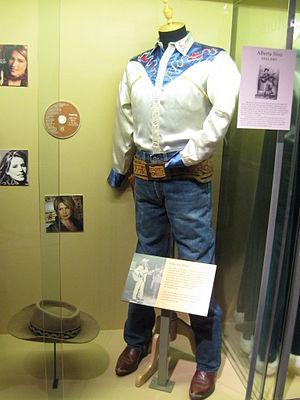
Eric Charles Edward ou Alberta Slim est né dans le Wiltshire, en Angleterre le 2 février 1910 et mort le 25 novembre 2005 à Surrey en Colombie-Britannique. Il est un chanteur de Hillbilly.